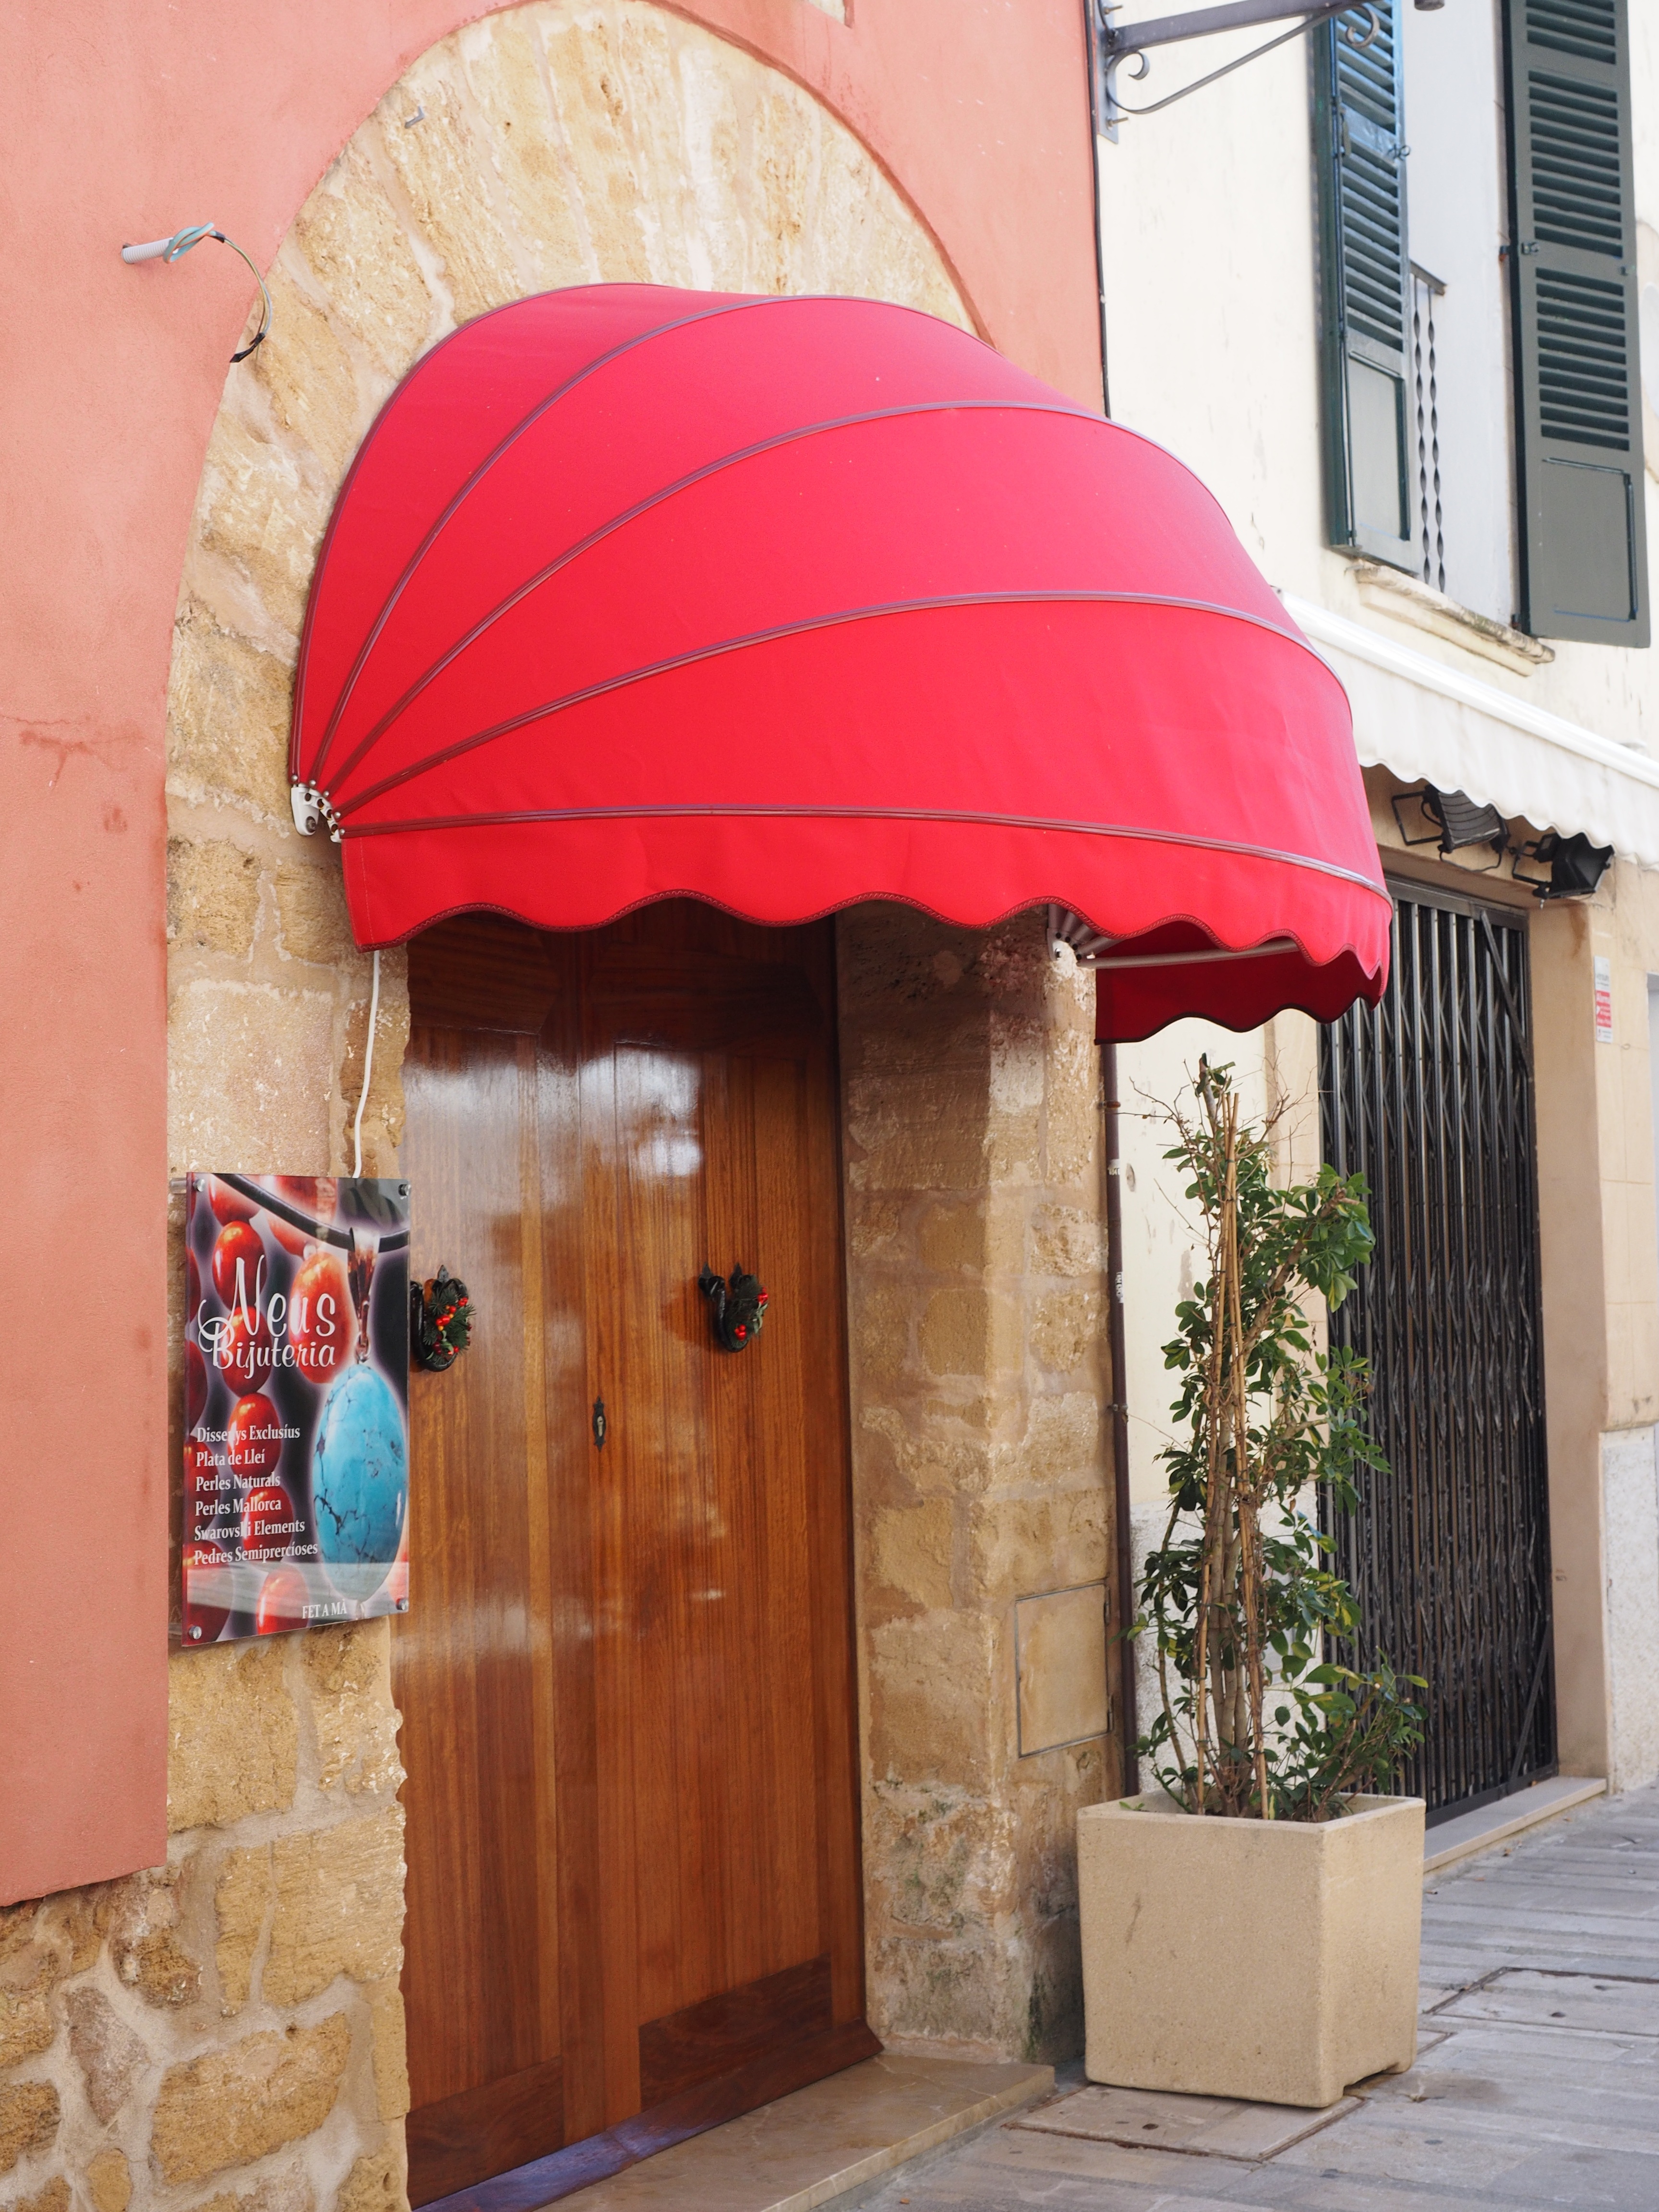
music, arch, canopy, red, color, furniture, interior design, awning, input, sun protection, business awning, load awning, facade awnings